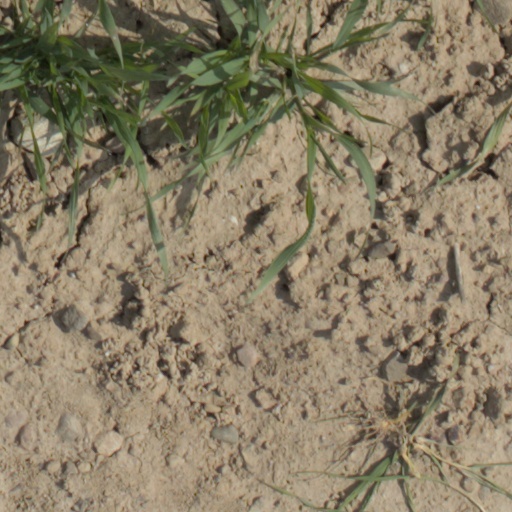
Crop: wheat